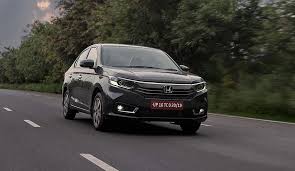
Vehicle type: Cars